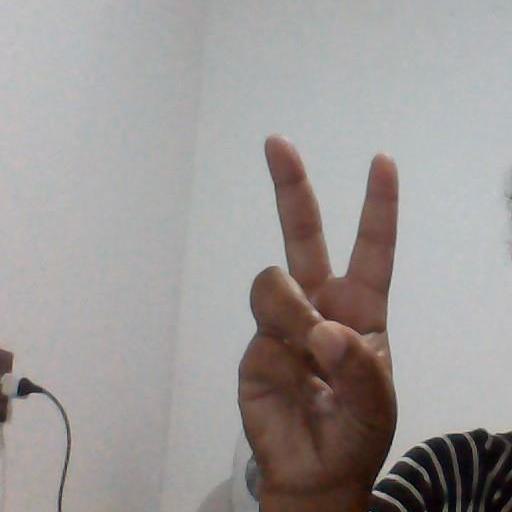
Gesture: peace